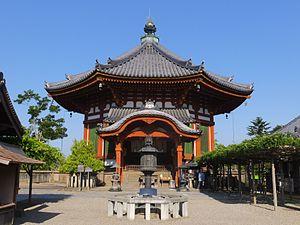
Le pèlerinage Kansai Kannon est un pèlerinage de trente-trois temples bouddhistes dans la région du Kansai au Japon, semblable au pèlerinage de Shikoku. Outre les trente-trois temples officiels, il existe trois temples supplémentaires appelés bangai. L'image principale dans chaque temple est Kannon, connue des Occidentaux comme la déesse de la miséricorde. Il y a cependant une certaine variation entre les images et les pouvoirs qu'elle possède.